Andrews-Moore House

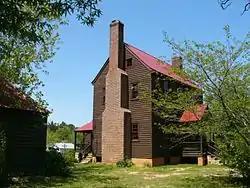

The Andrews-Moore House is a historic plantation house located near Bunn, Franklin County, North Carolina.